Vico Magistretti

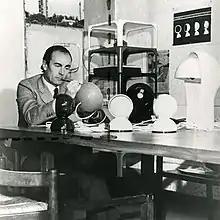
Vico magistretti with various lamp prototypes

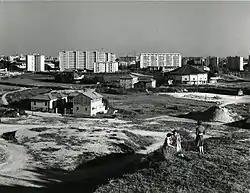
Archive photo of Milan's Quartiere Triennale 8 district showing newly constructed housing and the "Santa Maria Nascente" church by Vico Magistretti and Mario Tedeschi (Paolo Monti photograph, 1960)

Vico Magistretti was born on October 6, 1920, in Milan, Italy. He was the son of an architect. During the second world war, to avoid being deported to Germany, on September 8, 1943, he left Italy during his military service and moved to Switzerland. While in the country he taught at the local university and took courses at the Champ Universitaire Italien in Lausanne. He returned to Milan in 1945, graduating from the Politecnico di Milano University in 1945.